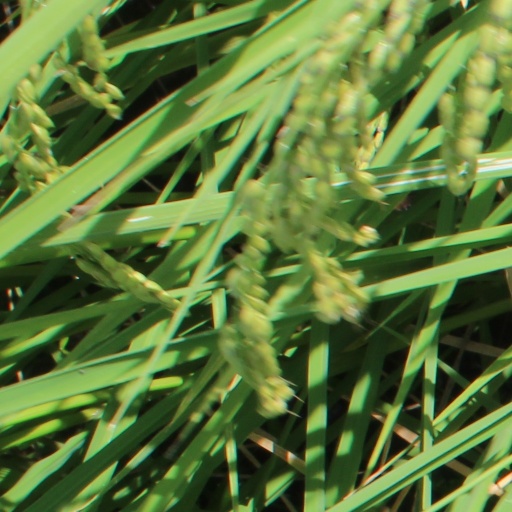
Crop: rice